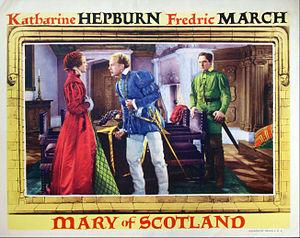
Marie Stuart est un film américain réalisé par John Ford, sorti en 1936.